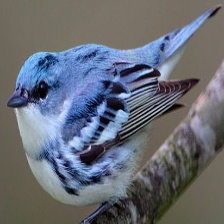
Species: CERULEAN WARBLER
Scientific name: SETOPHAGA CERULEA